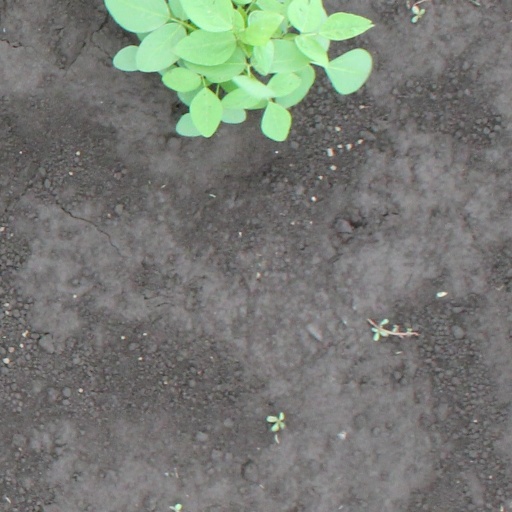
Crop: soybean